2018 Boston Marathon

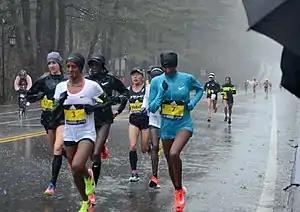
Lead women near halfway point of Boston Marathon 2018 during an especially hard down pour. The woman's winner, Desiree Linden, wearing black with a large green stripe, is on the right of the pair of runners behind the lead pack.

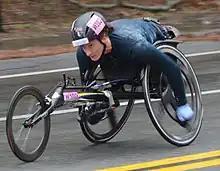
Tatyana McFadden

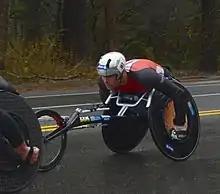
Marcel Hug

The event ran along the same winding course the Marathon has followed for many decades: 26 miles, 385 yards (42.195 km) of roads and city streets, starting in Hopkinton and passing through six Massachusetts cities and towns, to the finish line beside the Boston Public Library, on Boylston Street in Boston's Copley Square. There was rain and hail throughout the day, heavy at times, with temperatures in the 40s F and gusty winds.